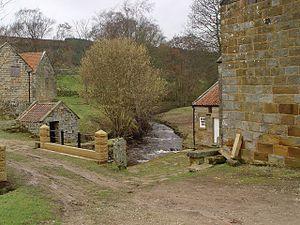
The Green Child est un roman du poète et critique anglais Herbert Read, paru en 1935.